Emma Bell Clifton

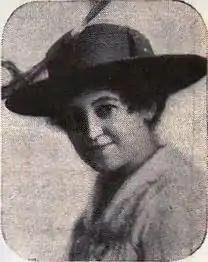

Emma Bell Clifton (1874–1922) was a screenwriter during the silent film era in the United States. She wrote for various studios, including Vitagraph and Universal Studios.